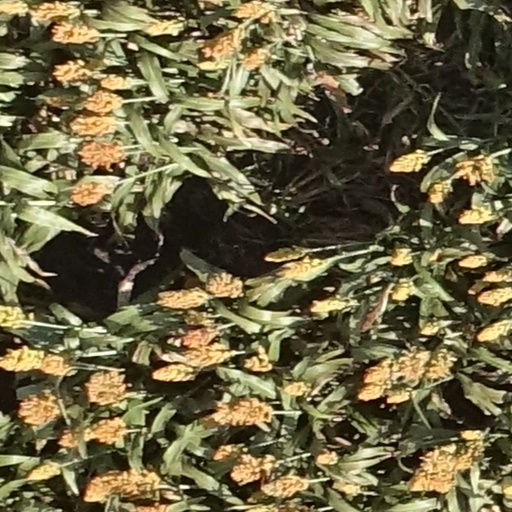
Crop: sorghum